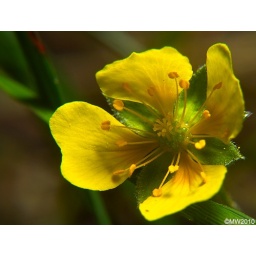
I found a small yellow flower hidden in deep grass. Do not yet know its name.